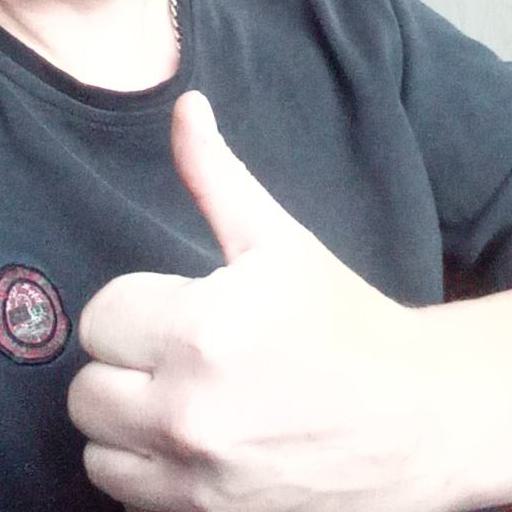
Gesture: like